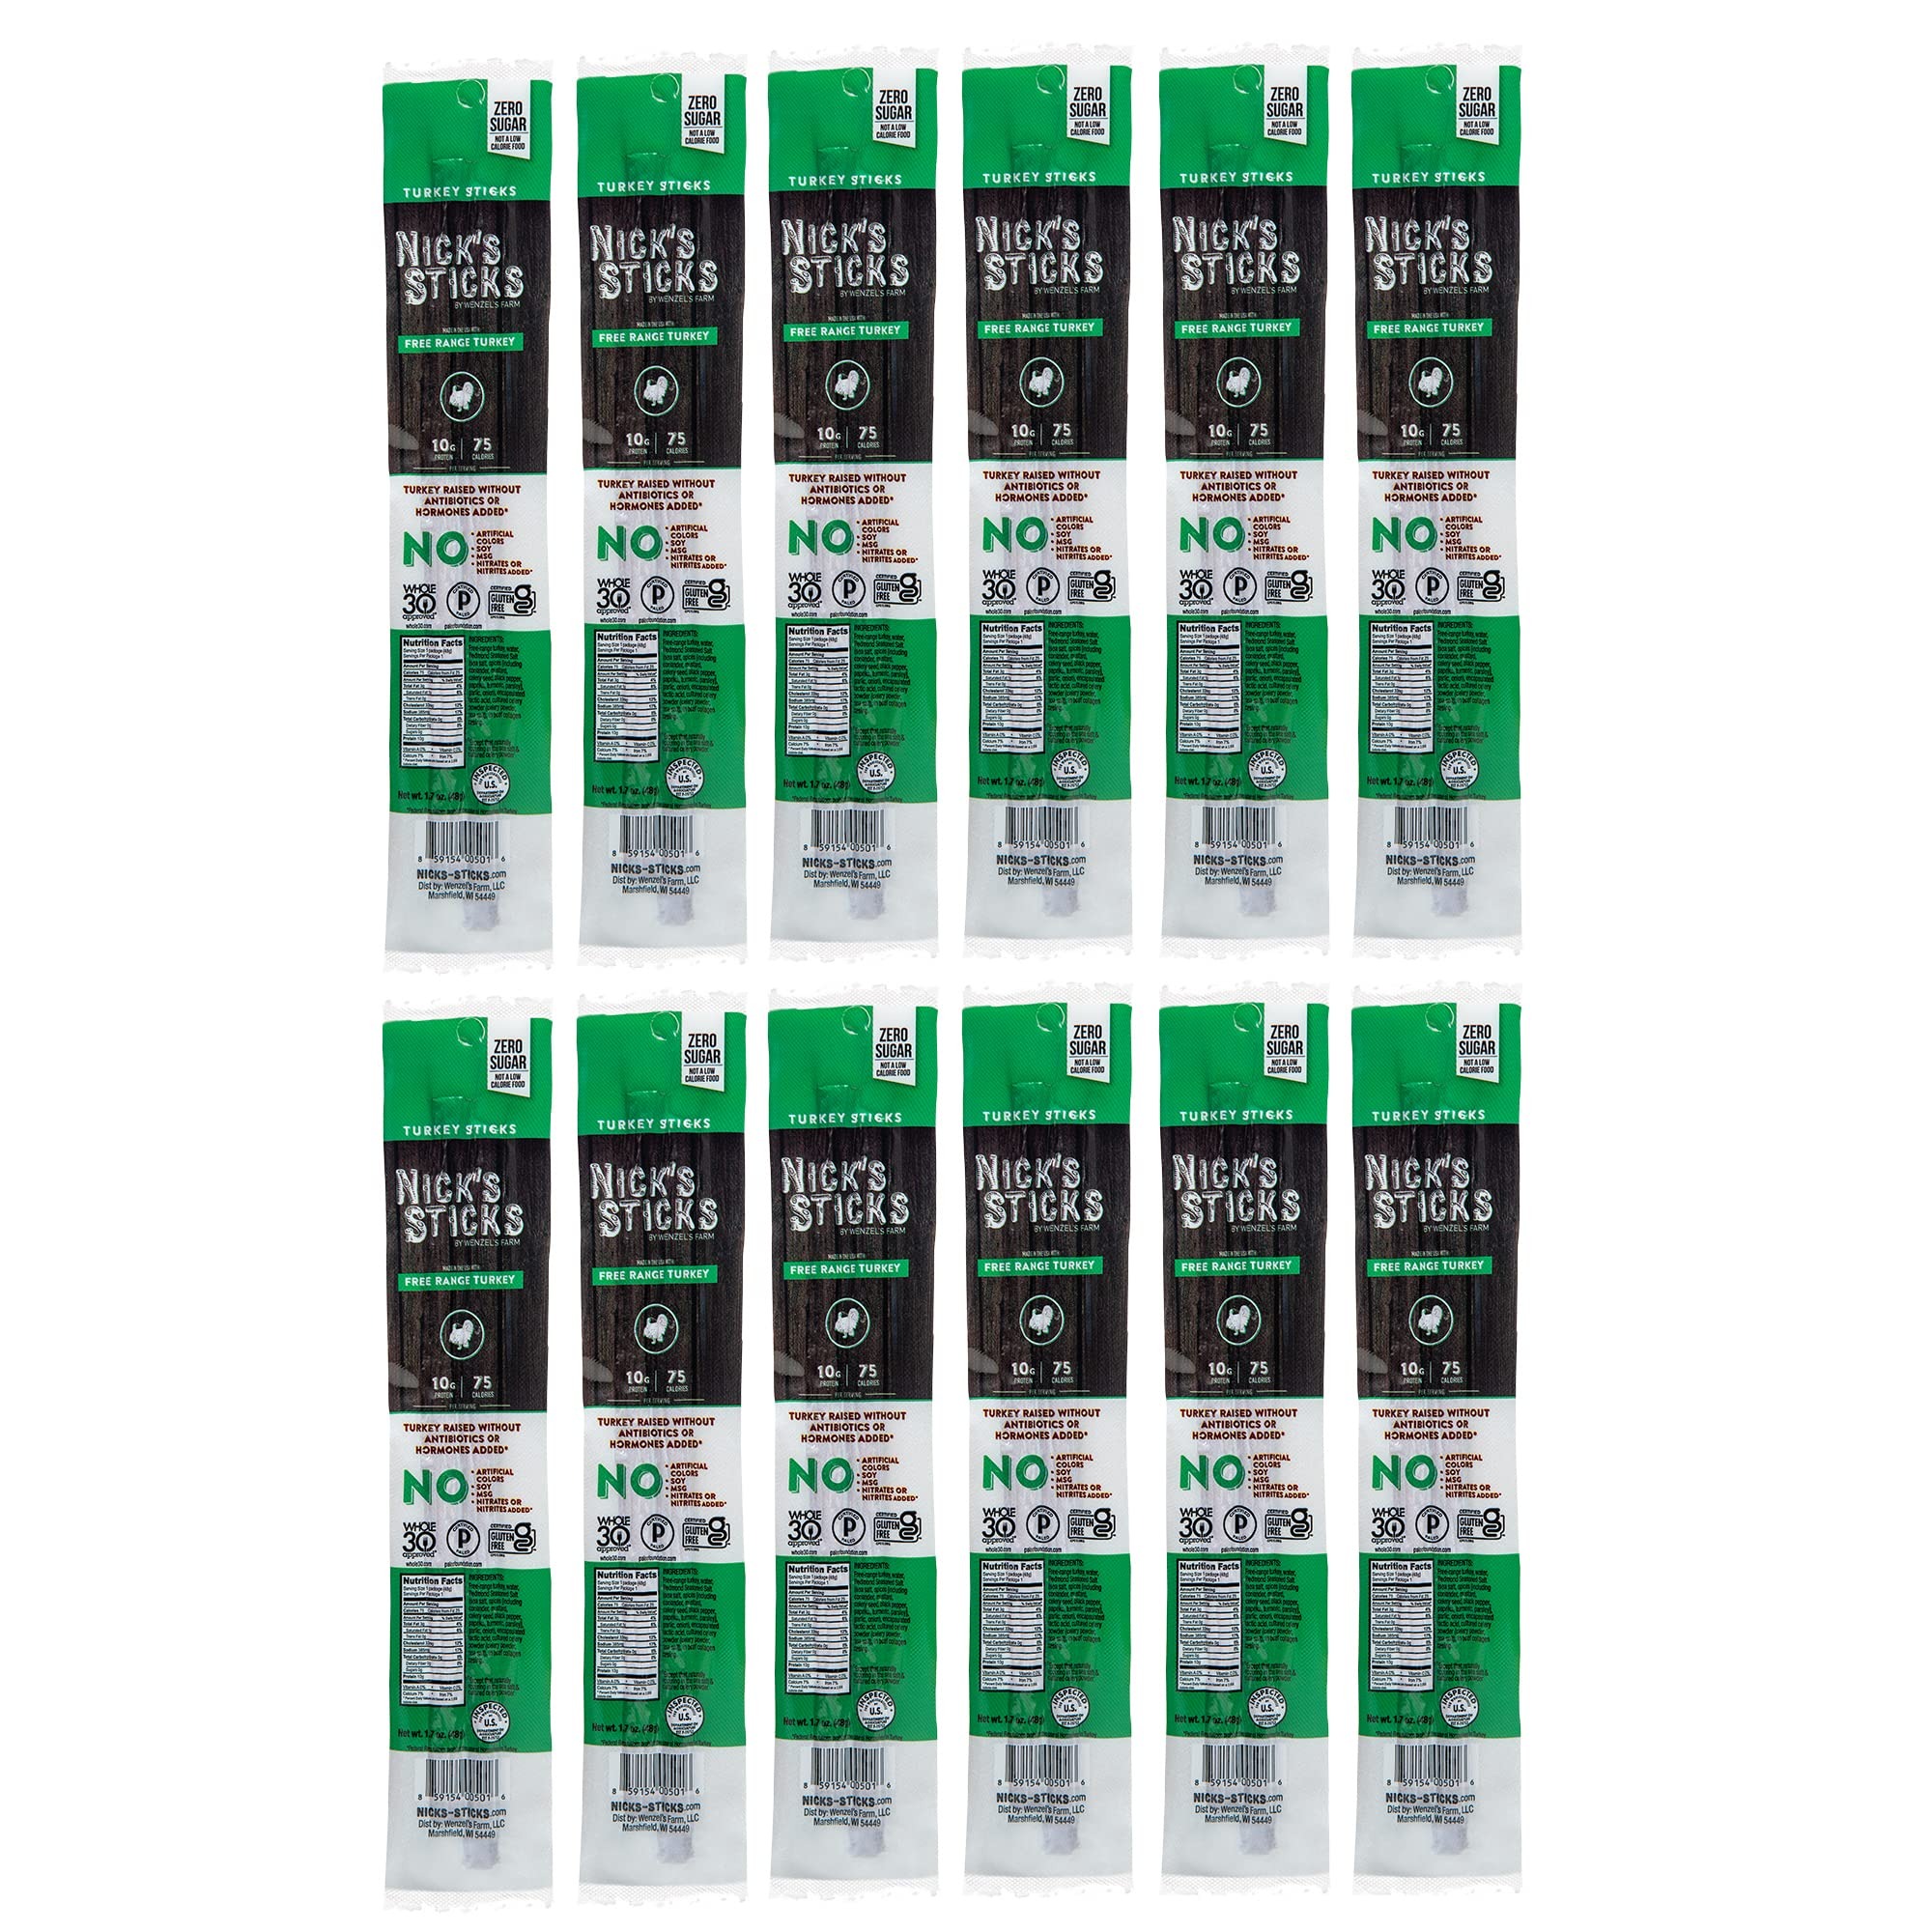
Item Name: Nick's Sticks Clean & Balanced Free Range Turkey Snack Sticks | Made in the USA | Gluten Free | Paleo, Keto, Whole30 Approved | No Soy, Antibiotics or Hormones (12 – 1.7oz. Packs of 2 Sticks)
Bullet Point 1: YOUR ON-THE-GO SNACK OPTION: Contains 12 - 1.7 oz. Packages of 2 Sticks
Bullet Point 2: MADE IN THE USA WITH 100% FREE-RANGE TURKEY: Our Turkey Sticks are made from only the highest quality free-range turkeys from our network of family farms.
Bullet Point 3: ALL THE GOODNESS NONE OF THE GARBAGE: Nick's Sticks snack sticks start with 100% free-range turkey, next comes a dash of organic seasoned salt, blended into a proprietary recipe. The result... No Antibiotics, No Hormones, No Nitrates, No Nitrites, No Artificial Colors, No MSG, No Soy, No Sugar (not a low calorie food), the cleanest and best-tasting snack sticks you can find. Our Turkey sticks are in a Beef Collagen Casing.
Bullet Point 4: MADE FOR YOU: Nick's Sticks Original Turkey Snack Sticks are 100% Gluten-Free, Paleo Approved, Keto Certified, and Whole30 Approved
Bullet Point 5: PROTEIN PACKED: 10g PROTEIN, 75 CALORIES, 0g CARBS, 0 SUGAR (not a low calorie food) in the 1.7 oz. TWIN PACKAGES
Value: 12.0
Unit: Count

Price: 3.69